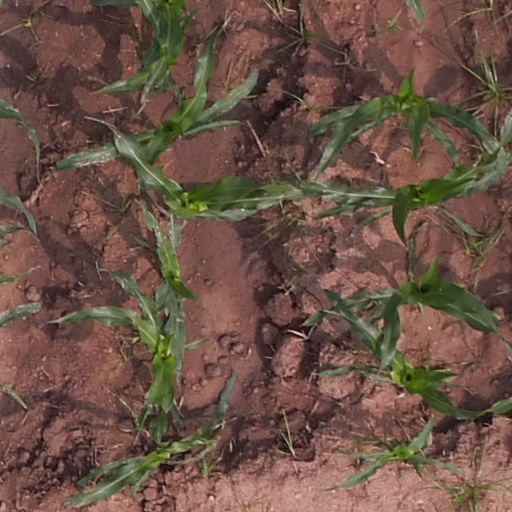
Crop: maize; corn